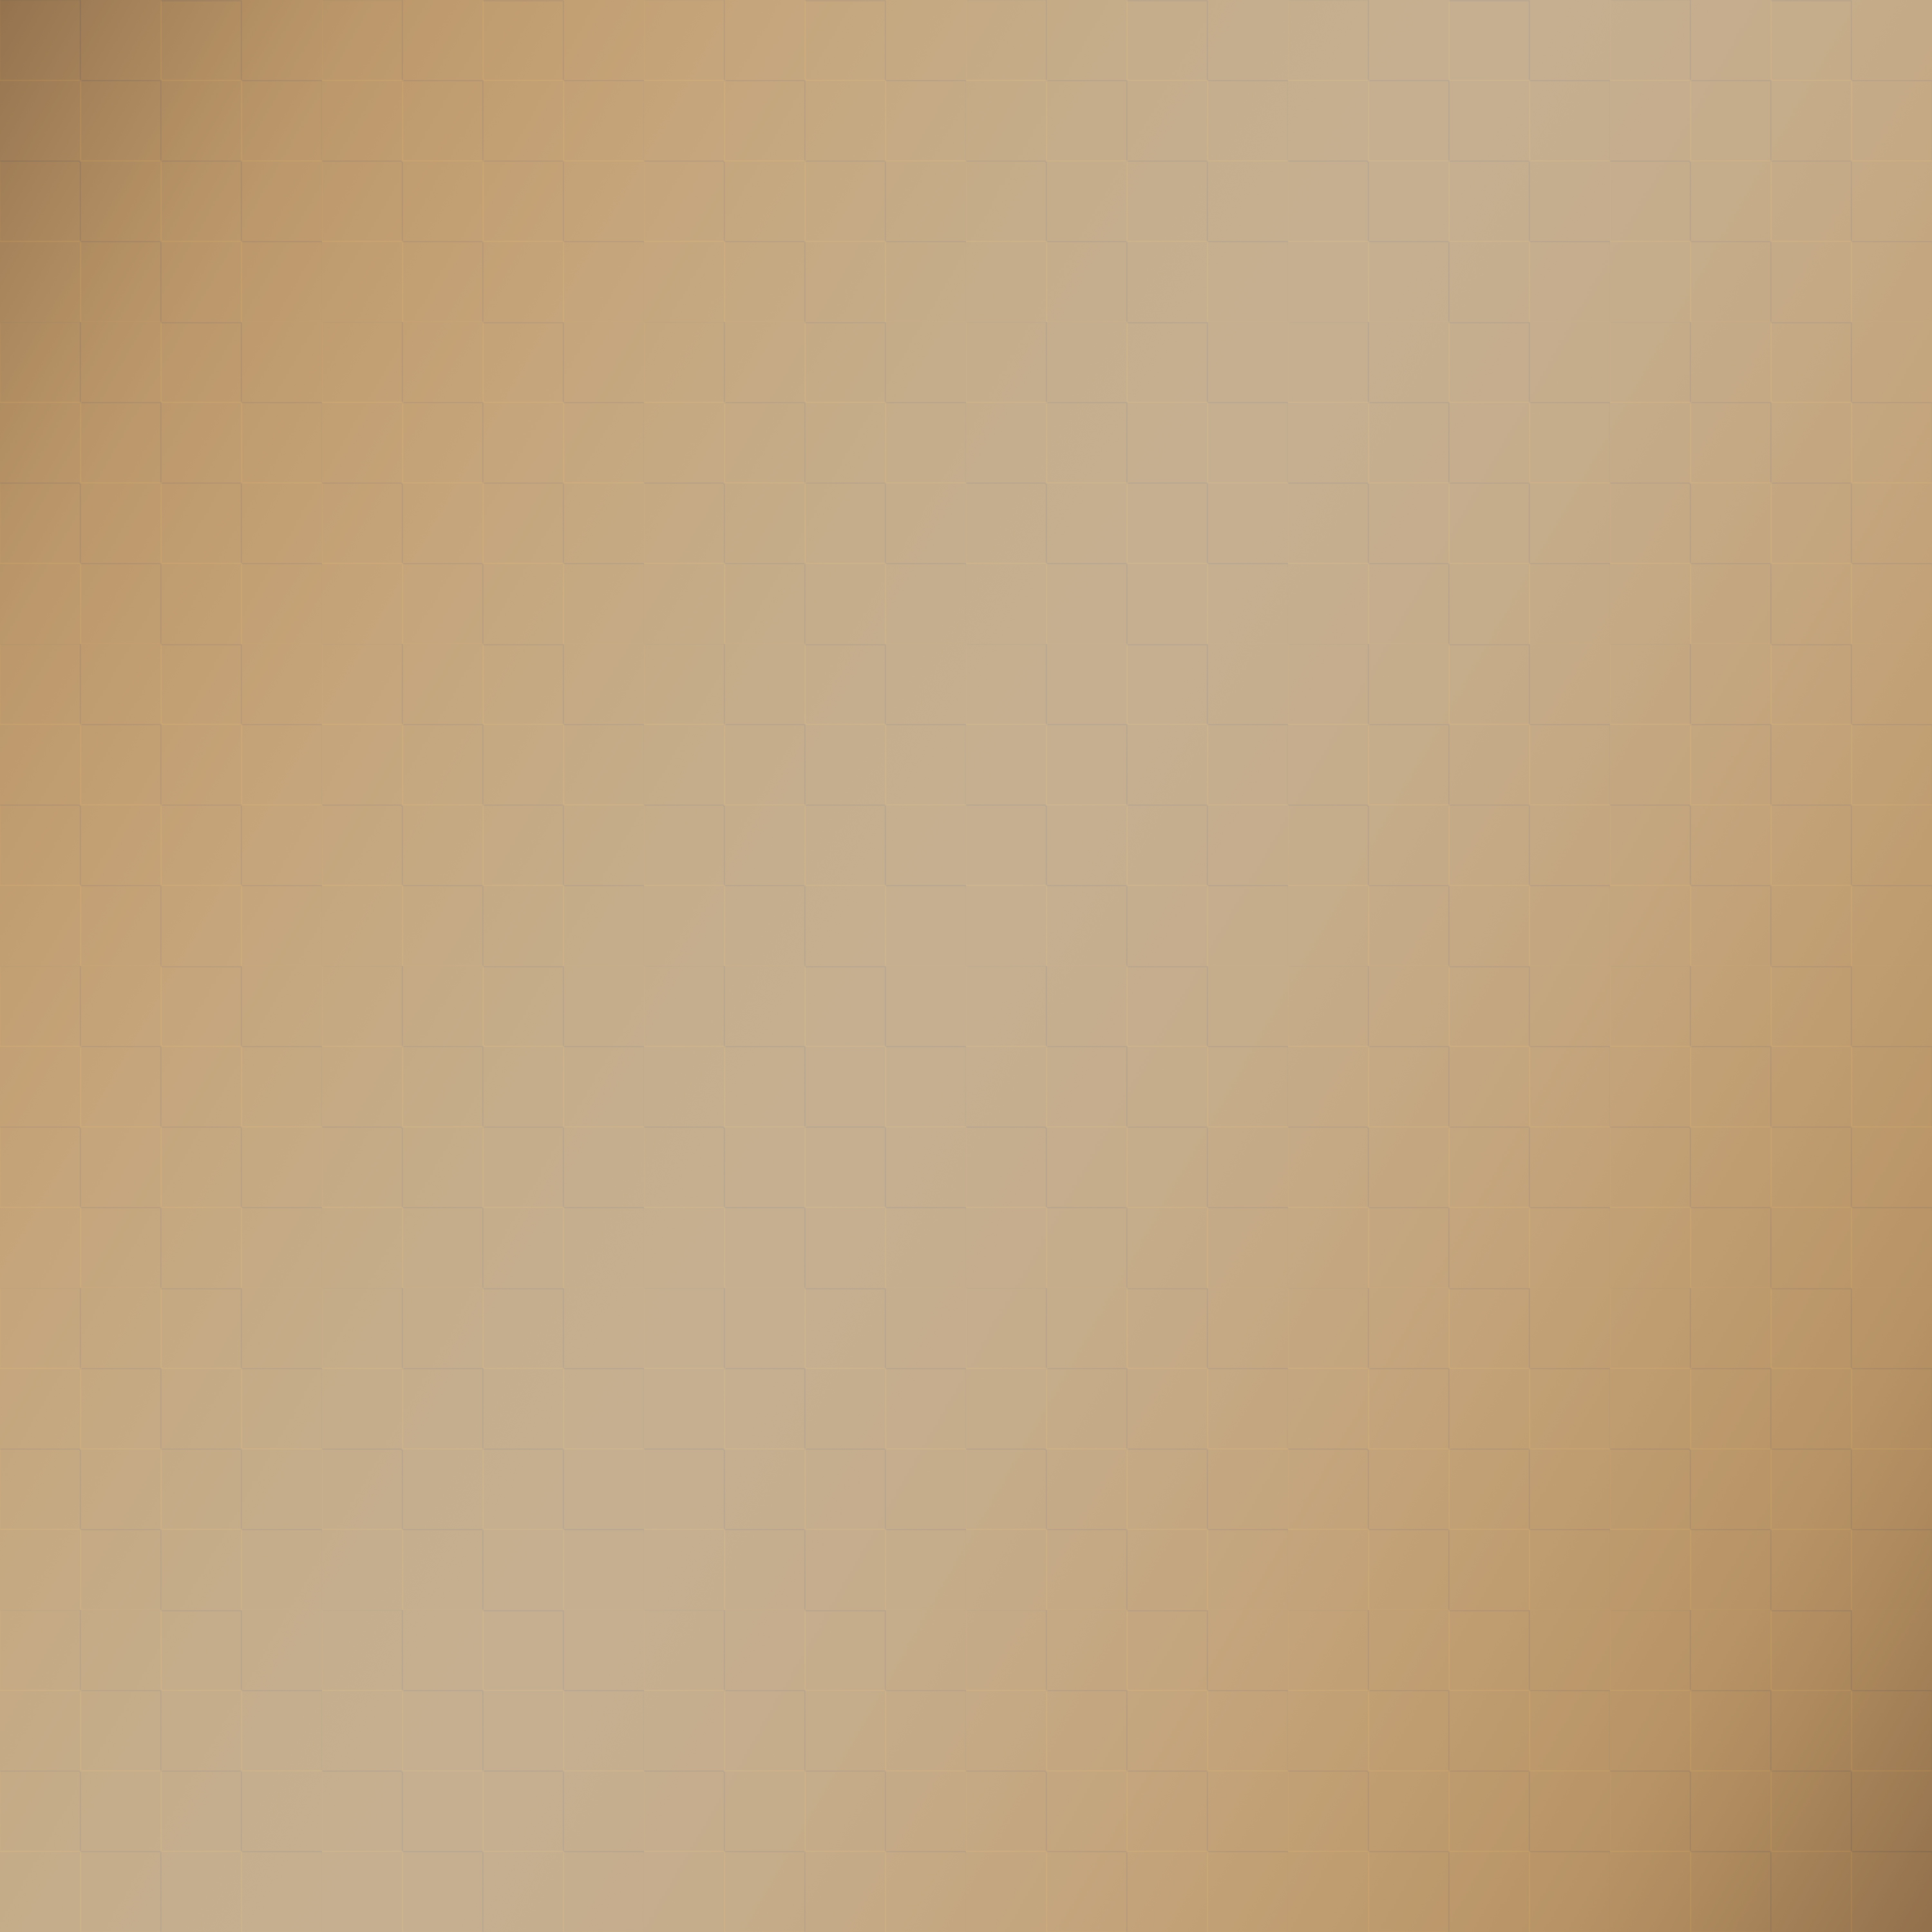
fog, ceiling, pattern, line, lighting, circle, background, beige, photoshop, plaster, embossing, background pattern, pattern background, die cut, atmospheric phenomenon